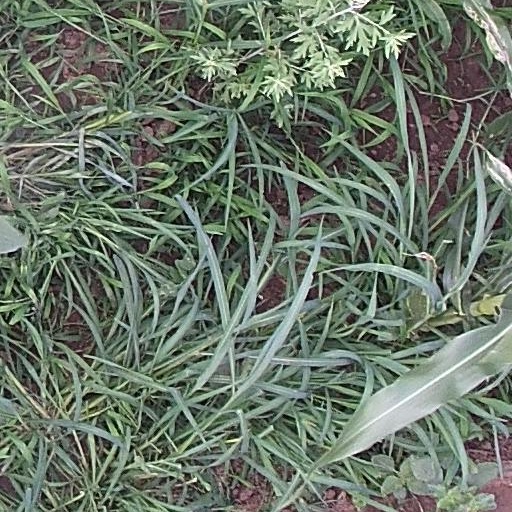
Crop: maize; corn